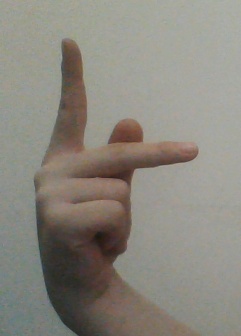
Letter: dha